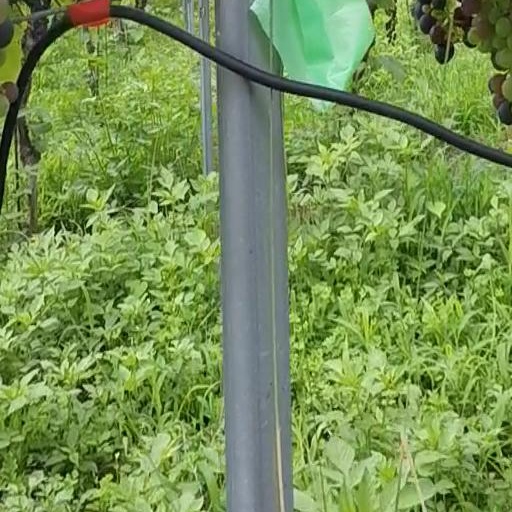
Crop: grape